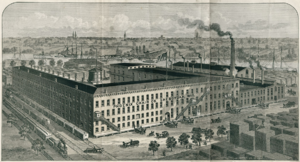
Dessin de l'usine Phoenix Chair Company en 1885.